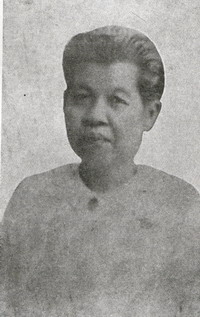
พระเจ้าบรมวงศ์เธอ พระองค์เจ้าผ่องประไพ

| image = Bhongprabai.jpg
| title = พระเจ้าบรมวงศ์เธอ ชั้น 5พระองค์เจ้าชั้นเอก
| birth_date = | birth_place= พระบรมมหาราชวัง ประเทศไทย|ประเทศสยาม
| death_place = พระบรมมหาราชวัง ประเทศไทย
| death_style = สิ้นพระชนม์
| father1 = พระบาทสมเด็จพระจุลจอมเกล้าเจ้าอยู่หัว
| mother1 = เจ้าจอมมารดาหม่อมราชวงศ์แข ในรัชกาลที่ 5
| dynasty = ราชวงศ์จักรี|จักรี
พระเจ้าบรมวงศ์เธอ พระองค์เจ้าผ่องประไพ หรือ พระเจ้าบรมวงศ์เธอ พระองค์เจ้าผ่อง (เดิม หม่อมเจ้าผ่องประไพ; 19 ธันวาคม พ.ศ. 2410 – 11 มีนาคม พ.ศ. 2485) เป็นพระราชธิดาพระองค์แรกในพระบาทสมเด็จพระจุลจอมเกล้าเจ้าอยู่หัว ประสูติแต่เจ้าจอมมารดาหม่อมราชวงศ์แข ในรัชกาลที่ 5|เจ้าจอมมารดาหม่อมราชวงศ์แข
== พระประวัติ ==
พระเจ้าบรมวงศ์เธอ พระองค์เจ้าผ่องประไพ หรือ พระองค์เจ้าผ่อง เป็นพระราชธิดาพระองค์แรกในพระบาทสมเด็จพระจุลจอมเกล้าเจ้าอยู่หัว ประสูติแต่เจ้าจอมมารดาหม่อมราชวงศ์แข ในรัชกาลที่ 5|เจ้าจอมมารดาหม่อมราชวงศ์แข เมื่อวันพฤหัสบดี แรม 8 ค่ำ เดือนอ้าย ปีเถาะ นพศก จ.ศ. 1229 ตรงกับวันที่ 19 ธันวาคม พ.ศ. 2410 เมื่อประสูติได้รับพระราชทานพระนามจากพระบาทสมเด็จพระจอมเกล้าเจ้าอยู่หัว ว่า “หม่อมเจ้าผ่องประไพ”ราชกิจจานุเบกษา วันที่ 6 พฤศจิกายน ร.ศ.123 พระราชทานเหรียญรัตนาภรณ์รัชกาลที่ 4 ฝ่ายใน. พระเจ้าลูกเธอ พระองค์เจ้าผ่องประไพ เป็นหม่อมเจ้าหลานเธอในรัชกาลที่ 4 และได้รับพระราชทานพระนาม เพราะขณะนั้นพระบิดาดำรงพระอิสริยยศเป็นสมเด็จพระเจ้าลูกยาเธอ เจ้าฟ้าจุฬาลงกรณ์ กรมขุนพินิตประชานาถ ส่วนพระมารดาเป็นพระพี่เลี้ยงของพระบิดา ขณะพระบิดามีพระชนมายุเพียง 14-15 พรรษา ส่วนพระมารดามีอายุมากกว่าพระบิดาประมาณ 3 ปีจุลลดา ภักดีภูมินทร์. เลาะวัง. กรุงเทพฯ:โชคชัยเทเวศร์, 2535. หน้า 169 เมื่อหม่อมเจ้าผ่องประไพประสูติใหม่ ๆ นั้นพระบาทสมเด็จพระจอมเกล้าเจ้าอยู่หัว ผู้เป็นพระอัยกากริ้วหม่อมราชวงศ์แขที่ทำให้พระราชโอรสของพระองค์ทรงประพฤติผิดเกินวัย แต่พระองค์ก็มิได้ทรงลงโทษหม่อมราชวงศ์แข เพราะมีพระเมตตาอยู่แล้ว
มีเรื่องเล่าว่าเมื่อหม่อมเจ้าผ่องประไพทรงประสูติใหม่ ๆ เจ้าจอมมารดาเที่ยง ในรัชกาลที่ 4 ได้อุ้มหม่อมเจ้าผ่องประไพให้พระบาทสมเด็จพระจอมเกล้าเจ้าอยู่หัวทอดพระเนตร พระบาทสมเด็จพระจอมเกล้าเจ้าอยู่หัวทรงถามว่าเด็กหญิงคนนี้เป็นธิดาของใคร เจ้าจอมมารดาเที่ยงไม่ได้ทูลตอบแต่ทูลถามว่าเด็กหญิงคนนี้รูปร่างหน้าตาเหมือนใคร พระบาทสมเด็จพระจอมเกล้าเจ้าอยู่หัวทรงตอบว่า ""เหมือนแม่เพย"" (สมเด็จพระเทพศิรินทราบรมราชินี พระมารดาในสมเด็จพระเจ้าลูกยาเธอ เจ้าฟ้ากรมขุนพินิตประชานาถ และอัยยิกาของหม่อมเจ้าผ่องประไพ)
ต่อมาในปี พ.ศ. 2411 เมื่อพระบาทสมเด็จพระจุลจอมเกล้าเจ้าอยู่หัวเสด็จขึ้นครองราชย์ หม่อมราชวงศ์แขได้เป็นเจ้าจอมมารดา หม่อมเจ้าผ่องประไพก็ทรงมีพระยศเป็น พระเจ้าลูกเธอ พระองค์เจ้า แต่พระบาทสมเด็จพระจุลจอมเกล้าเจ้าอยู่หัวโปรดเจ้าคุณพระประยุรวงศ์ (เจ้าคุณจอมมารดาแพ ในรัชกาลที่ 5) ซึ่งเป็นหม่อมคนที่สองของพระองค์ และโปรดพระเจ้าลูกเธอ พระองค์เจ้าศรีวิไลยลักษณ์ พระธิดาพระองค์ที่สองที่เกิดจากเจ้าจอมมารดาแพเป็นพิเศษ ทำให้เจ้าจอมมารดาหม่อมราชวงศ์แขและพระองค์ผ่องประไพถูกลดความสำคัญลง ประกอบกับพระอุปนิสัยของพระองค์เจ้าผ่องประไพที่ค่อนข้างดื้อจึงมิได้เป็นที่โปรดปรานของพระบิดา เมื่อยังทรงพระเยาว์พระองค์เจ้าผ่องประไพทรงอยู่ภายใต้การอุปถัมภ์ของสมเด็จพระเจ้าบรมวงศ์เธอ กรมพระยาสุดารัตนราชประยูร ด้วยความที่พระองค์เจ้าผ่องประไพมีพระอุปนิสัยที่ดื้อ ขณะที่ทรงพระบังคนในโถ มักไม่ใคร่ลุกออกจากโถ แม้พระพี่เลี้ยงจะตักเตือนแต่ก็ไม่ทรงยินยอม บางครั้งจึงปล่อยให้ทรงนั่งโถเช่นนั้นนานหลายชั่วโมงศันสนีย์ วีระศิลป์ชัย. หอมติดกระดาน. พิมพ์ครั้งที่ 3. กรุงเทพฯ:มติชน, 2553. หน้า 113-114
ในปี พ.ศ. 2416 พระบาทสมเด็จพระจุลจอมเกล้าเจ้าอยู่หัวมีรับสั่งให้เจ้านายทุกพระองค์ทรงยกเลิกการหมอบคลาน แต่ให้ยืนคำนับแบบตะวันตก ซึ่งเจ้านายทุกพระองค์ทรงยืนหมดยกเว้นพระองค์เจ้าผ่องประไพที่ยังทรงหมอบอยู่ พระบาทสมเด็จพระจุลจอมเกล้าเจ้าอยู่หัวทรงกริ้วมาก เลยทรงพระดำเนินไปดึงพระเมาลี (จุก) ของพระองค์เจ้าผ่องประไพ แต่พระองค์เจ้าผ่องประไพก็ยังทรงหมอบอยู่ตลอด
ถึงแม้พระเจ้าลูกเธอ พระองค์เจ้าผ่องประไพจะดูไม่เป็นที่โปรดปรานของรัชกาลที่ 5 และคนอื่น ๆ นักแต่ความเป็นพ่อ-ลูกกันนั้นก็ตัดกันไม่ขาด ครั้งหนึ่งพระบาทสมเด็จพระจุลจอมเกล้าเจ้าอยู่หัวมีหมายกำหนดการเสด็จพระราชดำเนินเยี่ยมพระบรมมหาราชวัง ชาววังต่างก็เตรียมการรับเสด็จ พระองค์เจ้าผ่องประไพก็ทรงทำพัดขนนกขนาดใหญ่ เพื่อที่จะทูลเกล้าฯถวายพระบิดา เมื่อถึงวัน พระบาทสมเด็จพระจุลจอมเกล้าเจ้าอยู่หัวทรงพระดำเนินไปตามลาดพระบาท และทรงทักทายเจ้านายฝ่ายในโดยทั่วกัน เมื่อทรงพระดำเนินถึงตรงหน้าพระองค์เจ้าผ่องประไพ ทรงหยุดทักและทรงรับพัดขนนกไว้ พระองค์เจ้าผ่องประไพทรงกราบแทบพระบาทของพระบิดา ทรงรับสั่งถามว่า อยากได้อะไร เมื่อพระองค์ผ่องประไพกราบบังคมทูลว่า "อยากได้พระธำมรงค์เพคะ" พระบิดาก็ทรงรับสั่งว่า "แล้วจะให้" (ซึ่งในเวลาต่อมาพระบาทสมเด็จพระจุลจอมเกล้าเจ้าอยู่หัวก็ทรงพระราชทานทานพระธำมรงค์เพชรแก่พระราชธิดาตามพระประสงค์) พระองค์เจ้าผ่องประไพทรงกราบอีกครั้ง น้ำพระเนตรคลอ เพราะในชีวิตของพระองค์ไม่ได้มีโอกาสรับใช้ใกล้ชิดพระยุคลบาทเหมือนน้อง ๆ พระองค์อื่นเลย พระบาทสมเด็จพระจุลจอมเกล้าเจ้าอยู่หัวทรงถือพัดขนนกและทรงพระดำเนินต่อไป สร้างความปลาบปลื้มให้แก่พระองค์เจ้าผ่องประไพ และเจ้านายพระองค์อื่น ๆ ที่อยู่ในเหตุการณ์วันนั้นเป็นอย่างมาก
ในบันทึกจดหมายเหตุรายวันของเจ้าฟ้ามหาวชิรุณหิศ|สมเด็จพระบรมราชปิตุลาธิบดี เจ้าฟ้ามหาวชิรุณหิศ สยามมกุฎราชกุมาร ได้บันทึกเหตุการที่พระองค์เจ้าหญิงผ่อง เสด็จร่วมงานเลี้ยงแฟนซี อันแสดงให้เห็นถึงความอนุรักษ์นิยมของพระองค์เจ้าหญิงผ่อง ดังนี้ว่า
"วันอาทิตย์ วันที่ ๒๓ กันยายน พ.ศ. ๒๔๒๖"
""สี่โมงเช้าเราแต่งตัวไปบน เลี้ยงพระที่พระที่นั่งจักรีสามสิบรูป เราขึ้นไปถึงยังไม่เสด็จออก ห้าโมงนานเสด็จออกเลี้ยงพระ พระฉันแล้วพระศรีสุนทรมายืนอ่านประกาศหน้าเครื่องสังเวย แล้วเสด็จขึ้น เกือบบ่ายโมงเรากลับตำหนัก กินข้าวกลางวัน บ่ายสี่โมงนานเราไปบน เห็นคนนั่งเวียนเทียนรอบพระที่นั่งข้างล่าง เราขอหลีกไป ทูลหม่อมบนกำลังเสวยอยู่ในห้องเขียว ห้าโมงเจ้านายพี่น้องแต่งตัวแฟนซีไปตามก๊าดเราเชิญ เราแต่งทหารบก น้องชายโตแต่งทหารเรือ แต่งไทยแต่พี่ผ่ององค์เดียว ย่ำค่ำแล้วทูลหม่อมบนทรงพาไปนั่งโต๊ะพร้อมกันที่พระที่นั่งมูลสถานบรมอาศน์ เรานั่งตรงกับน้องชายโต รวมพี่น้องซึ่งนั่งโต๊ะทั้งตัวเราด้วยยี่สิบคน ที่นั่งโต๊ะไม่ได้ก็ไปพร้อมกัน เลี้ยงเสร็จแล้วหมายจะมีเซอคัสเหมือนคราวก่อน ไม่มี เพราะทูลหม่อมบนท่านไม่ได้รับสั่งไว้ เรากลับตำหนัก ถอดเสื้อแล้วไปเที่ยวดูซุ้ม""หนังสือจดหมายเหตุรายวันซึ่งสมเด็จพระบรมราชปิตุลาธิบดี เจ้าฟ้ามหาวชิรุณหิศ สยามมกุฎราชกุมาร วันที่ ๓๐ มีนาคม พุทธศักราช ๒๔๙๙ ​พระบาทสมเด็จพระปรมินทรมหาภูมิพลอดุลยเดช บรมนาถบพิตร ทรงพระกรุณาโปรดเกล้าฯ ให้จัดพิมพ์ขึ้นเนื่องในงานพระราชทานเพลิงพระบรมศพ สมเด็จพระศรีสวรินทิราบรมราชเทวี พระพันวัสสาอัยิกาเจ้า ณ พระเมรุมาศท้องสนามหลวง พุทธศักราช ๒๔๙๙.
เมื่อพระบาทสมเด็จพระจุลจอมเกล้าเจ้าอยู่หัว ทรงสร้างพระราชวังสวนดุสิตขึ้น พระมเหสี เจ้าจอมมารดา เจ้าจอม พระราชธิดา ต่างเสด็จออกไปมีตำหนักหรือสำนักเพื่อเฝ้าแหนใกล้ชิด แต่พระองค์เจ้าผ่องประไพยังคงประทับแต่ในพระบรมมหาราชวัง และห่างเหินกับพระบิดาจนกระทั่งพระบิดาสวรรคต
เมื่อครั้งที่พระเจ้าพี่นางเธอ พระองค์เจ้าหญิงผ่อง จะทรงบำเพ็ญพระกุศลฉลองพระชันษาครบ 60 ปีบริบูรณ์ในเดือนธันวาคม พ.ศ. 2470 สมเด็จพระศรีสวรินทิราบรมราชเทวี พระพันวัสสาอัยยิกาเจ้า|สมเด็จพระศรีสวรินทิราบรมราชเทวี พระพันวัสสามาตุจฉาเจ้า มีพระประสงค์จะพิมพ์หนังสือพระราชทานช่วยสำหรับจะได้ถวายและจ่ายแจกเปนมิตรพลี จึงได้มีรับสั่งมายังราชบัณฑิตยาสภาให้เลือกเรื่องหนังสือและจัดการพิมพ์ถวาย โดยราชบัณฑิตยสภาได้เลือกหนังสือพระราชนิพนธ์พระบาทสมเด็จพระจุลจอมเกล้าเจ้าอยู่หัว พระราชนิพนธ์กลอนเรื่องไดเอรีซึมทราบกับตามเสด็จไทรโยค เพื่อจัดพิมพ์ถวายเป็นพระกุศล
=== สิ้นพระชนม์ ===
ภายหลังจากเจ้าจอมมารดาหม่อมราชวงศ์แข ถึงแก่อนิจกรรม พระองค์เจ้าผ่องประไพได้ประทับในพระบรมมหาราชวังจนกระทั่งสิ้นพระชนม์ในวันที่ 11 มีนาคม พ.ศ. 2485พระราชพงศาวดารกรุงศรีอยุธยา ฉบับความสมเด็จกรมพระปรมานุชิตชิโนรส เล่มสาม. สมเด็จพระเจ้าอยู่หัวโปรดให้พิมพ์พระราชทานในงานพระเมรุ พระเจ้าบรมวงศ์เธอ พระองค์เจ้าผ่อง เมื่อวันที่ 30 ธันวาคม พ.ศ. 2485 ณ พระเมรุวัดเทพศิรินทราวาส. สิริพระชันษา 75 ปี ซึ่งมีปรากฏหลักฐานจากพระหัตถเลขาของสมเด็จพระเจ้าบรมวงศ์เธอ เจ้าฟ้ากรมพระยานริศรานุวัดติวงศ์ กราบทูล สมเด็จกรมพระยาดำรง ฯ ในสาสน์สมเด็จ ความว่า ""องค์หญิงผ่อง สิ้นพระชนม์วันที่ 11 มีนาคม ประชวรพระโรคชรา รุ่งขึ้นวันที่ 12 เชิญพระศพออกไปที่หออุเทศทักษิณา สรงพระศพพระองค์เจ้าผ่องที่ตำหนัก แล้วเชิญพระโกศออกไปตั้งที่หออุเทศทักษิณา วันที่ 12 มีนาคม ให้ในพระราชสำนักไว้ทุกข์ถวายพระองค์เจ้าผ่อง 7 วัน พระราชกุศล 7 วัน ที่พระศพพระองค์เจ้าผ่อง ณ หออุเทศทักษิณา วันที่ 18 มีนาคม""สาส์นสมเด็จ-พุทธศักราช-๒๔๘๕ ซึ่งต่อมาสมเด็จพระเจ้าบรมวงศ์เธอ กรมพระยาดำรงราชานุภาพ ทรงมีพระหัตถเลขากราบทูลกลับ ความว่า ""เป็นความรู้ใหม่ที่พระองค์หญิงผ่องสิ้นพระชนม์ แต่พระชนมมายุได้ 75 ปี โดยเฉพาะที่เป็นพระเจ้าลูกเธอของสมเด็จพระพุทธเจ้าหลวง ก็ควรนับว่าพระชันษายืนมาก""สาส์นสมเด็จ-พุทธศักราช-๒๔๘๕/พฤษภาคม/วันที่-๗-พฤษภาคม-พศ-๒๔๘๕-น-๒. พระราชทานเพลิงพระศพ ณ พระเมรุ วัดเทพศิรินทราวาสราชวรวิหาร เมื่อวันที่ 20 ธันวาคม พ.ศ. 2485 ส่วนหม่อมหลวงศรีฟ้า ลดาวัลย์ ได้ระบุว่าพระองค์เจ้าผ่องประไพสิ้นพระชนม์ในปี พ.ศ. 2473 เมื่อพระชันษา 63 ปี
โดยรายละเอียดปรากฏในหมายกำหนดการพิธีพระราชทานเพลิงพระศพ พระเจ้าบรมวงศ์เธอ พระองค์เจ้าผ่อง ดังนี้
""วันที่ ๑๙ ธันวาคม เวลา ๑๖ นาฬิกา คณะผู้สำเร็จราชการแทนพระองค์มาที่หอนิเพธพิทยา มีพระธรรมเทศนากันฑ์ ๑ แล้วพระสงค์ ๔๐ รูปสดับปกรณ์"
"การแต่งกาย วันนี้แต่งเครื่องแบบครึ่งยศ ไว้ทุกข์ ประดับเครื่องราชอิสริยาภรน์"
"วันที่ ๒๐ ธันวาคม เวลา ๙ นาฬิกา เชิญพระศพพระเจ้าบรมวงศ์เธอ พระองค์เจ้าบุษบันบัวผัน และพระศพพระเจ้าบรมวงศ์เธอ พระองค์เจ้าผ่อง จากพระบรมมหาราชวัง ไปสุสานหลวงวัดเทพศิรินทราวาส เวียนพระเมรุแล้วเชิญขึ้นตั้งบนพระเมรุ"
"เวลา ๑๐ นาฬิกา คณะผู้สำเร็จราชการแทนพระองค์ไปยังพลับพลาอิสริยาภรน์ พระสงค์สดับปกรณ์พระศพละ ๒๐ รูป แล้วประธานคณะผู้สำเร็จราชการแทนพระองค์เสด็จขึ้นพระเมรุ พระราชทานเพลิงพระศพ"
"การแต่งกาย วันนี้แต่งเครื่องแบบเต็มยศ ไว้ทุกข์ ประดับเครื่องราชอิศริยาภรณ์สวมสายสะพายเครื่องขัตติยราชอิสริยาภรณ์อันมีเกียรติคุณรุ่งเรืองยิ่งมหาจักรีบรมราชวงศ์ หรือสายสะพายเครื่องราชอิสรยาภรณ์ช้างเผือก"
"วันที่ ๒๑ ธันวาคม เวลา ๑๐ นาฬิกา ๓๐ นาที พระราชวงศ์เสด็จไปเก็บพระอัฐิ แล้วเชิญไปประดิษฐานที่หอพระนาก ไนพระบรมมหาราชวัง"
"วันนี้แต่งเครื่องแบบปรกติ ไว้ทุกข์""
== พระนาม ==
พระนามของพระองค์ มีปรากฏอยู่สองพระนาม คือ
* พระองค์เจ้าผ่องประไพ
* พระองค์เจ้าผ่อง
ในคราวเป็นหม่อมเจ้าปรากฏพระนามว่า หม่อมเจ้าหญิงผ่องประไพ แต่พระบิดาสถาปนาเป็น พระองค์ผ่อง ทั้งสองพระนามนี้ปรากฏใช้อยู่ทั้งสอง ดังนี้
* พระองค์เจ้าหญิงผ่องประไพ ปรากฏบนแผ่นจารึกหน้าที่บรรจุพระอังคารภายในอนุสาวรีย์เจ้าจอมมารดาแข สุสานหลวง วัดราชบพิธสถิตมหาสีมาราม
* พระองค์เจ้าหญิงผ่อง ปรากฏที่ฐานพระพุทธรูปที่ทรงสถาปนาถวายเป็นพุทธบูชา
พระนามทั้งสองนี้ ปรากฏใช้ในบันทึกต่าง ๆ จึงเป็นที่สับสนเล็กน้อย
== พระเกียรติยศ ==
=== พระอิสริยยศ ===
*หม่อมเจ้าผ่องประไพ (19 ธันวาคม พ.ศ. 2410 – 1 ตุลาคม พ.ศ. 2411)
*พระเจ้าลูกเธอ พระองค์เจ้าผ่องประไพ (1 ตุลาคม พ.ศ. 2411 – 23 ตุลาคม พ.ศ. 2453)
*พระเจ้าพี่นางเธอ พระองค์เจ้าผ่อง (23 ตุลาคม พ.ศ. 2453 – 2 มีนาคม พ.ศ. 2478)
*พระเจ้าบรมวงศ์เธอ พระองค์เจ้าผ่อง (2 มีนาคม พ.ศ. 2478 – 11 มีนาคม พ.ศ. 2485)
===เครื่องราชอิสริยาภรณ์===
==พงศาวลี==
ahnentafel-compact5
|style=font-size: 90%; line-height: 110%;
|border=1
|boxstyle=padding-top: 0; padding-bottom: 0;
|boxstyle_1=background-color: #fcc;
|boxstyle_2=background-color: #fb9;
|boxstyle_3=background-color: #ffc;
|boxstyle_4=background-color: #bfc;
|boxstyle_5=background-color: #9fe;
|1= 1. 
|2= 2. พระบาทสมเด็จพระจุลจอมเกล้าเจ้าอยู่หัว
|3= 3. เจ้าจอมมารดาหม่อมราชวงศ์แข ในรัชกาลที่ 5
|4= 4. พระบาทสมเด็จพระจอมเกล้าเจ้าอยู่หัว
|5= 5. สมเด็จพระเทพศิรินทราบรมราชินี
|6= 6. หม่อมนก พึ่งบุญ ณ อยุธยา
|8= 8. พระบาทสมเด็จพระพุทธเลิศหล้านภาลัย
|9= 9. สมเด็จพระศรีสุริเยนทราบรมราชินี
|10= 10. สมเด็จพระบรมราชมาตามหัยกาเธอ กรมหมื่นมาตยาพิทักษ์
|11= 11. หม่อมน้อย ศิริวงศ์ ณ อยุธยา
|12= 12. หม่อมไกรสร
|16= 16. (=24.) พระบาทสมเด็จพระพุทธยอดฟ้าจุฬาโลกมหาราช
|17= 17. สมเด็จพระอมรินทราบรมราชินี
|18= 18. เงิน แซ่ตัน
|19= 19. สมเด็จพระเจ้าพี่นางเธอ เจ้าฟ้ากรมพระศรีสุดารักษ์
|20= 20. พระบาทสมเด็จพระนั่งเกล้าเจ้าอยู่หัว
|21= 21. เจ้าจอมมารดาทรัพย์ ในรัชกาลที่ 3
|22= 22. บุศย์
|23= 23. แจ่ม
|24= 24. (=16.) พระบาทสมเด็จพระพุทธยอดฟ้าจุฬาโลกมหาราช
|25= 25. เจ้าจอมมารดาน้อยแก้ว ในรัชกาลที่ 1
==อ้างอิง==
* ศันสนีย์ วีระศิลป์ชัย, ลูกท่านหลานเธอ ที่อยู่เบื้องหลังความสำเร็จในราชสำนัก, ศิลปวัฒนธรรม, 2550, ISBN 978-974-323-989-2
หมวดหมู่:พระเจ้าบรมวงศ์เธอ ชั้น 5
หมวดหมู่:พระองค์เจ้าหญิง
หมวดหมู่:พระราชธิดาในรัชกาลที่ 5
หมวดหมู่:ราชสกุลพึ่งบุญ
หมวดหมู่:ผู้ได้รับเหรียญรัตนาภรณ์ ม.ป.ร.3
หมวดหมู่:ผู้ได้รับเหรียญรัตนาภรณ์ ว.ป.ร.2‎
หมวดหมู่:ผู้ได้รับเหรียญรัตนาภรณ์ ป.ป.ร.2‎